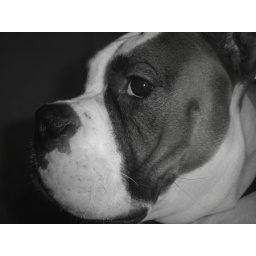
Duke in black and white